Samuel Amory

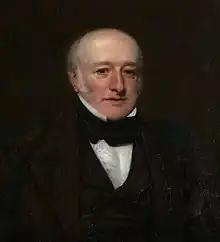
A portrait of Amory held in the collection at Knightshayes Court.

Samuel Amory (1784–1857) was an English lawyer and one of the founding partners of the law firm now known as Travers Smith.